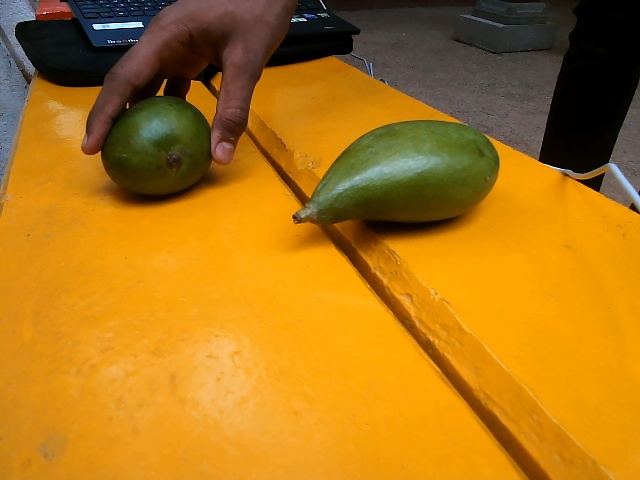
Label: Raw_Mango